Andrew Lumisden

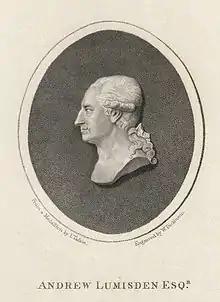
Andrew Lumisden, 1784 engraving by William Dickinson after James Tassie

He was the only son of William Lumisden, a law agent in Edinburgh, and his wife, Mary Bruce, daughter of Robert Bruce, an Edinburgh merchant. He was educated at the High School in Edinburgh then studied law at the University of Edinburgh, which he followed until the Jacobite Rebellion of 1745.